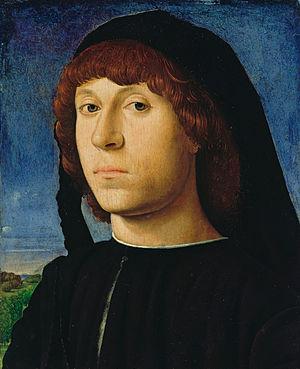
Antonello de Messine, né vers 1430 à Messine en Italie où il meurt en février 1479, est un peintre italien de la Renaissance.